Host–guest chemistry

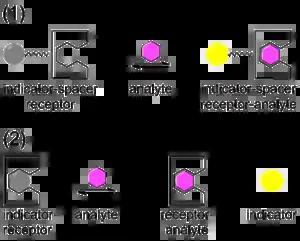
Types of Chemosensors. (1.) Indicator-spacer-receptor (ISR) (2.) Indicator-Displacement Assay (IDA)

IDA offers several advantages versus the traditional ISR chemical sensing approach. First, it does not require the indicator to be covalently bound to the receptor. Secondly, since there is no covalent bond, various indicators can be used with the same receptor. Lastly, the media in which the assay may be used is diverse.